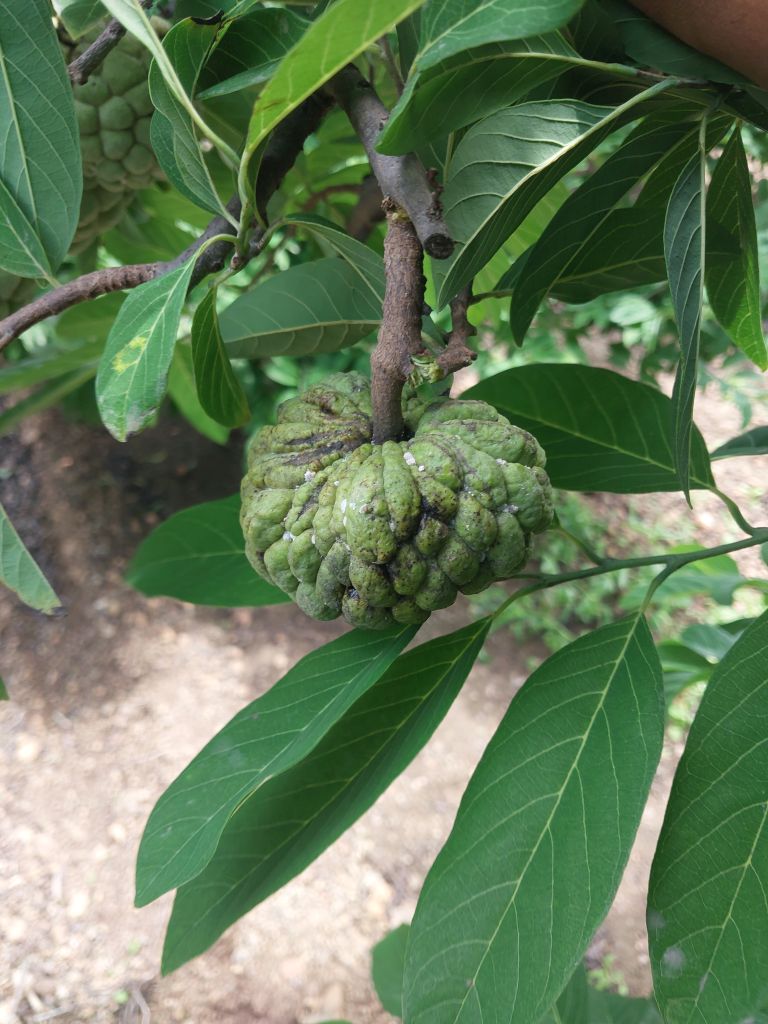
Disease label: Leaf spot on fruit